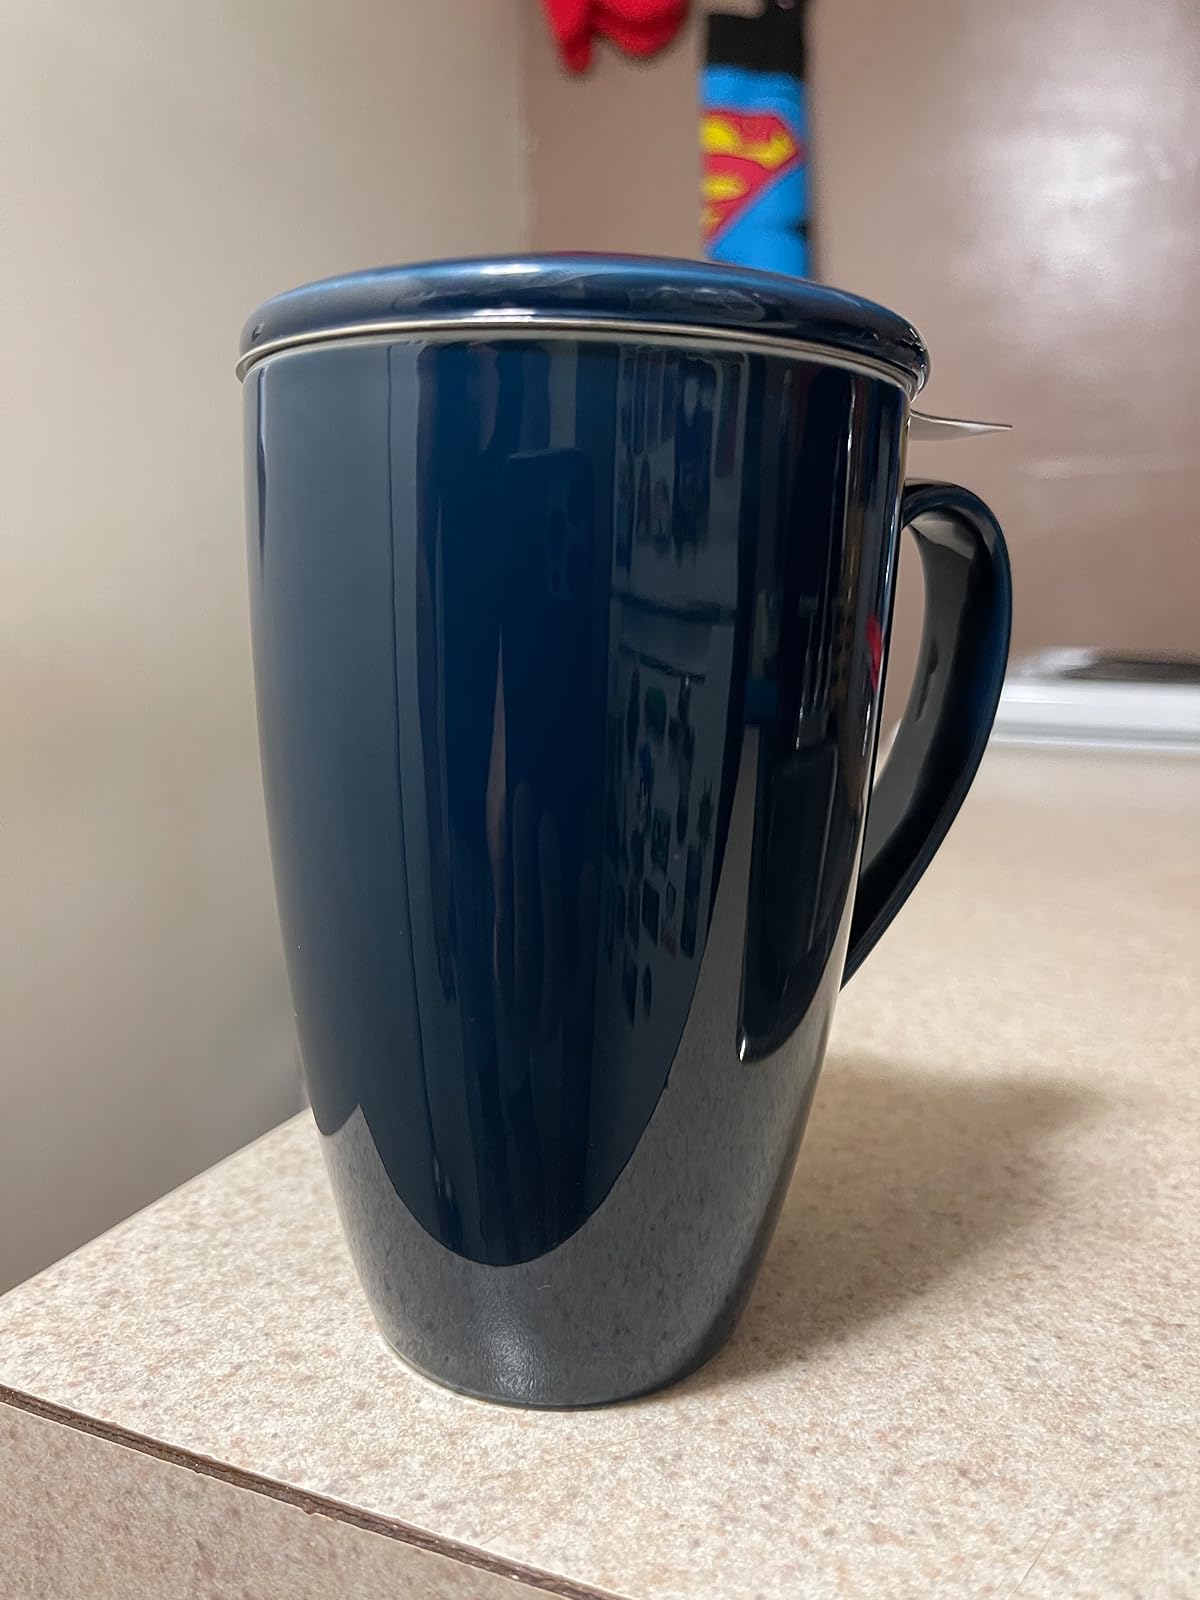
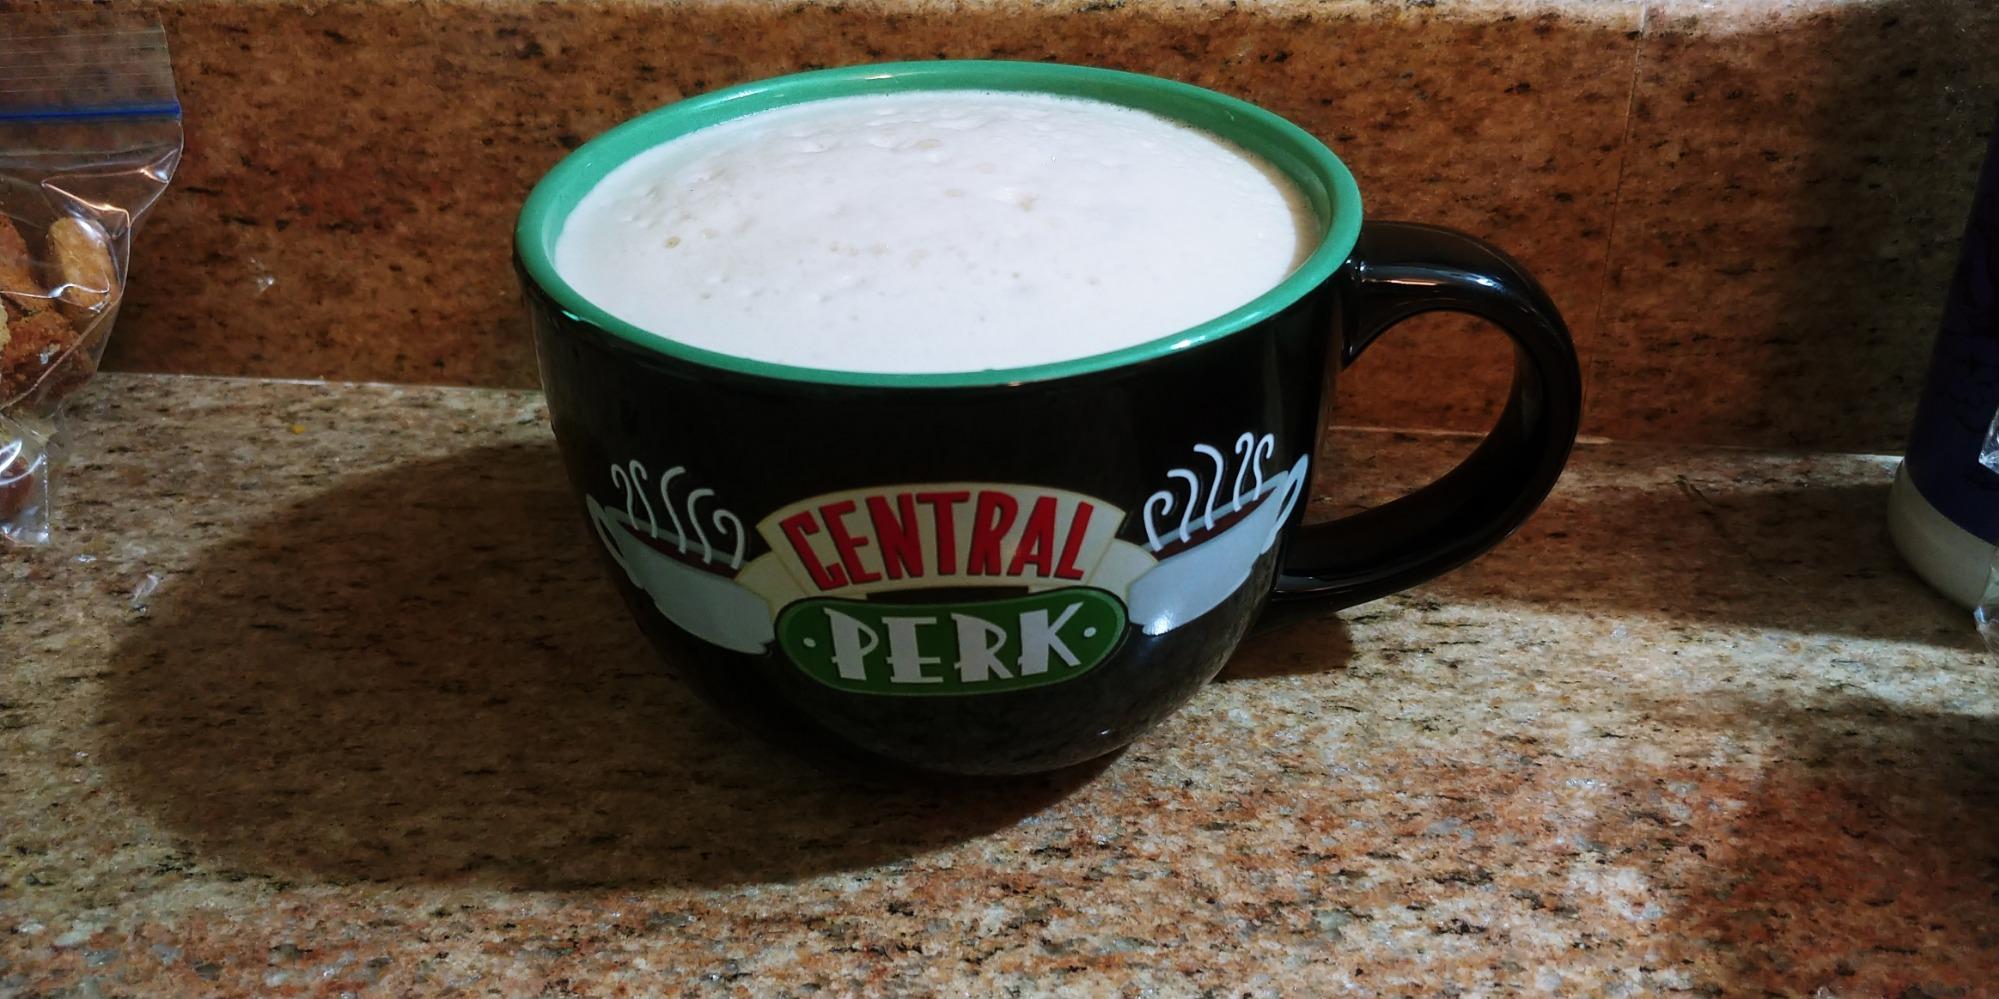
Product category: items_mug
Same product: no